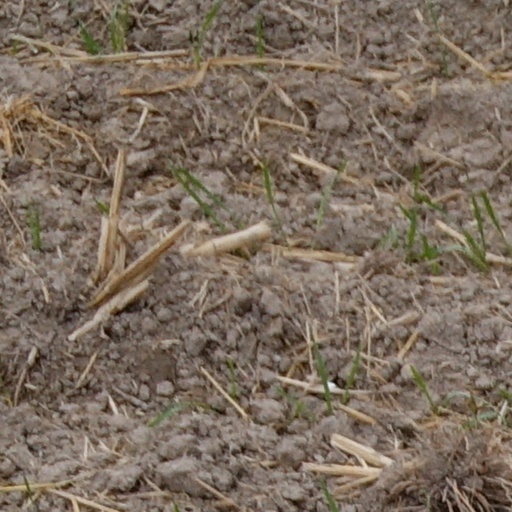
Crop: wheat